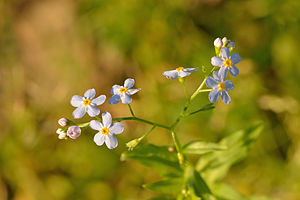
Engforglemmigej
Engforglemmigej, ofte skrevet eng-forglemmigej, er en 15-40 cm høj urt, der vokser ved søer og vandløb. Den blomstrer fra juni til august, hvor blomsterne sidder i en krum stand, som efterhånden rettes ud. Blomsterstand er en asymmestrisk kvast, som kaldes svikkel.